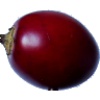
Label: Tamarillo 1